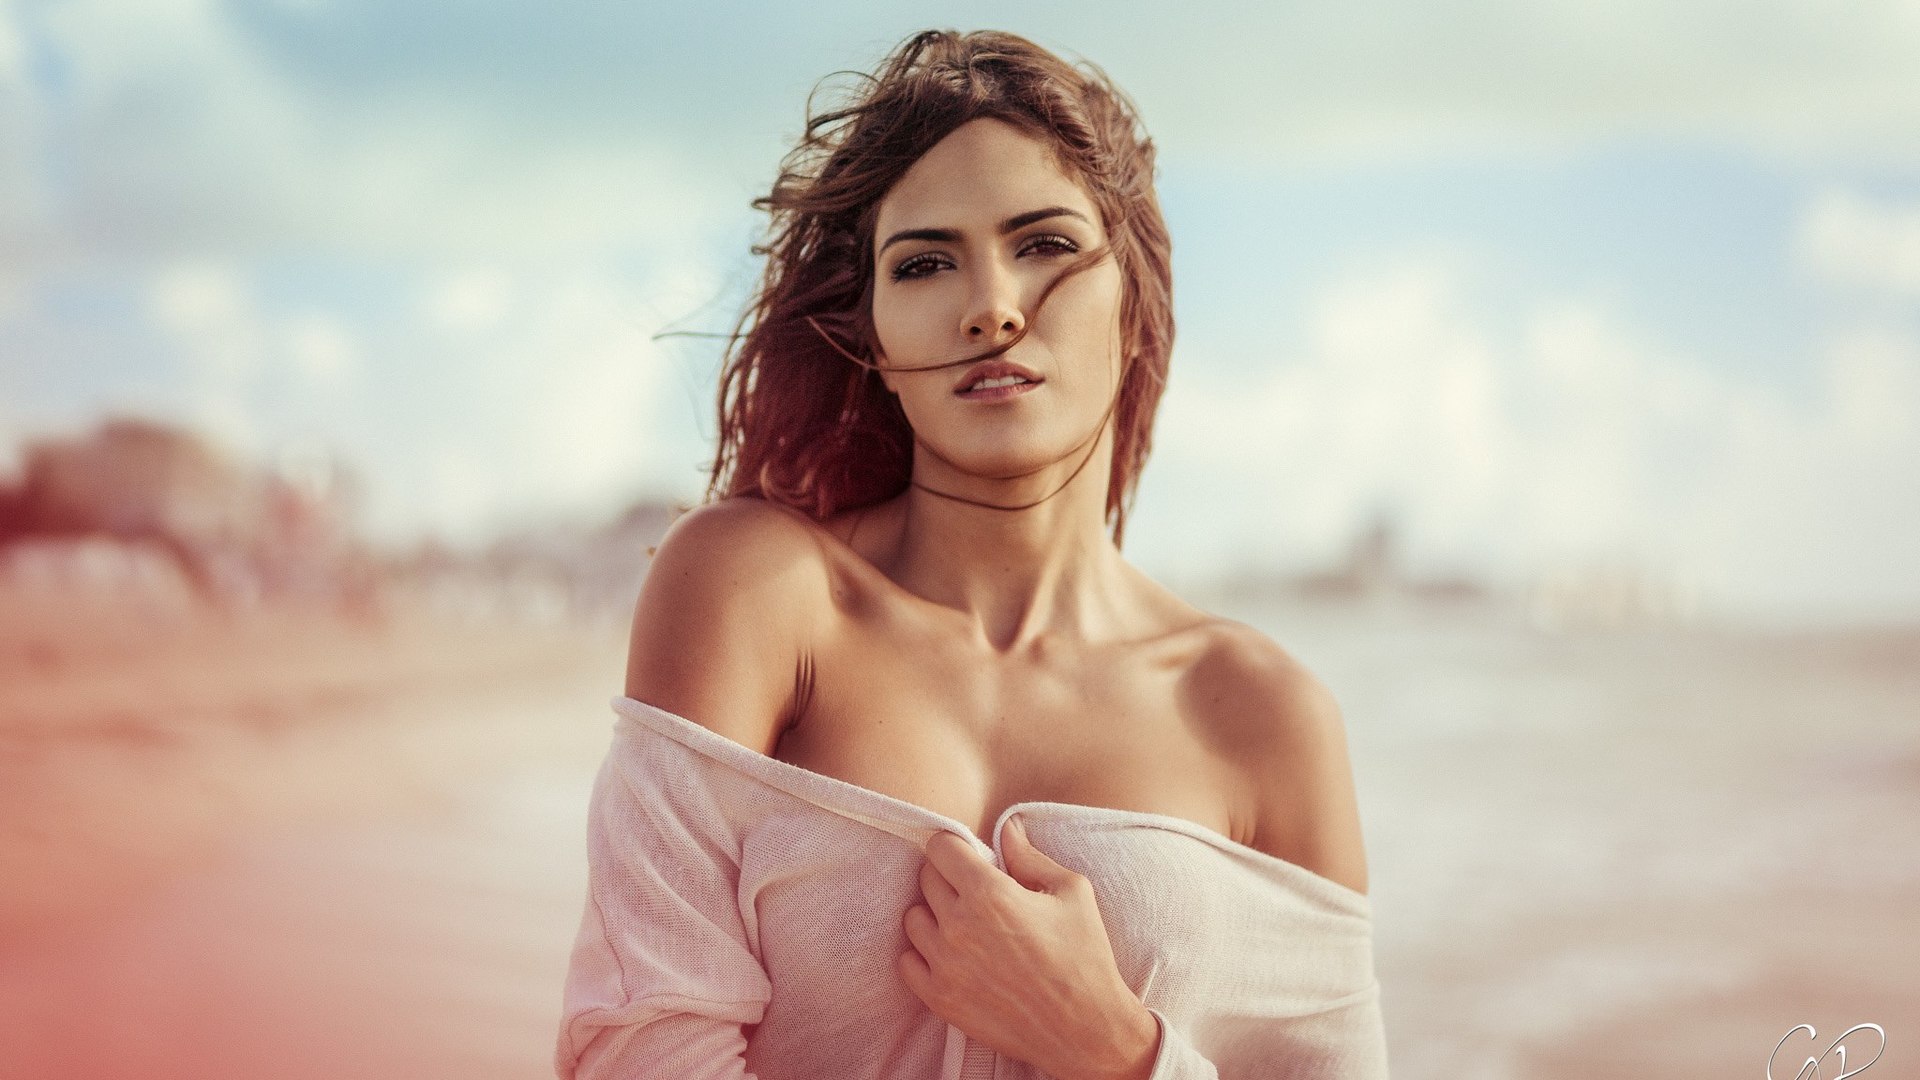
woman, People in nature, skin, beauty, sky, shoulder, hairstyle, summer, lip, sunlight, photography, eye, surfer hair, model, brown hair, photo shoot, long hair, muscle, sea, flash photography, vacation